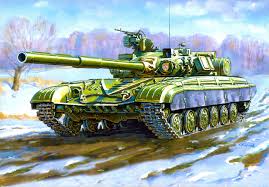
Label: T-64